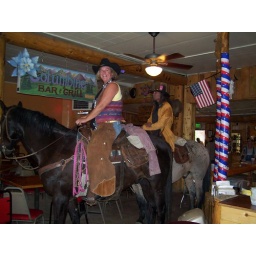
horses in bar